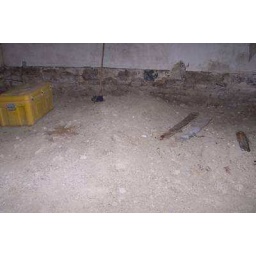
Digging out for new floor in the bedroom